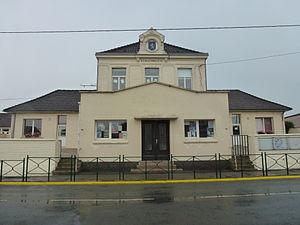
Andres est une commune française située dans le département du Pas-de-Calais en région Hauts-de-France.